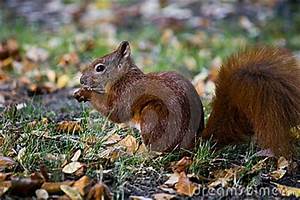
Label: scoiattolo